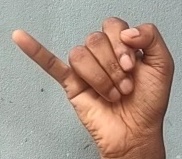
ASL sign: J